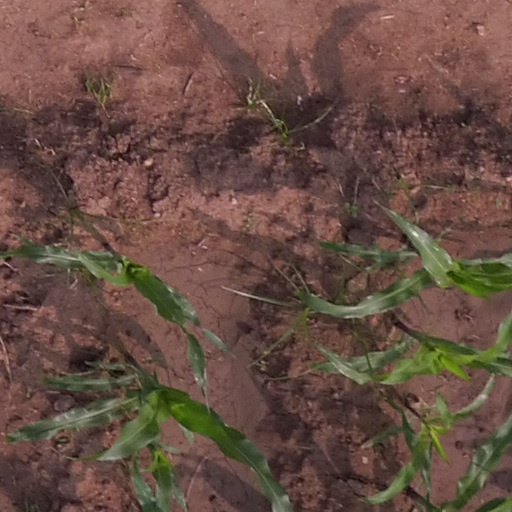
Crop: maize; corn